Daniel Parker (artist)

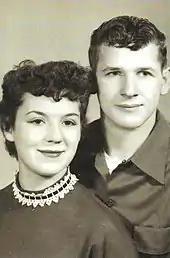
The parents of Daniel Parker in 1956

Parker's father, who by 1963 was an aspiring country western singer and guitarist, met a woman nearly twice his age in a Kalispell night club and decided to eschew his marital and parental responsibilities by leaving town with her—abandoning his family—and headed for California where he thought he would become a famous musician but instead took construction work building a tunnel. After moving to Hendersonville, Tennessee, in 1966, Don did have some mild success when he toured with Tommy Cash and later recorded a single as the duet "Don & Carla" with 50 States Records, but long-term success would evade him due largely to an affinity for alcohol. The 45 record he recorded was not successful, selling only a few thousand copies. He did, however, succeed as a night club performer and headlined some state fairs in the late 1960s, one such performance being in Missoula, Montana, at the Western Montana Fair, that was rained out.